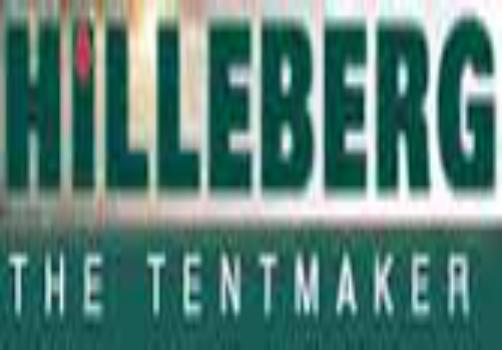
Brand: Hilleberg
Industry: Clothes